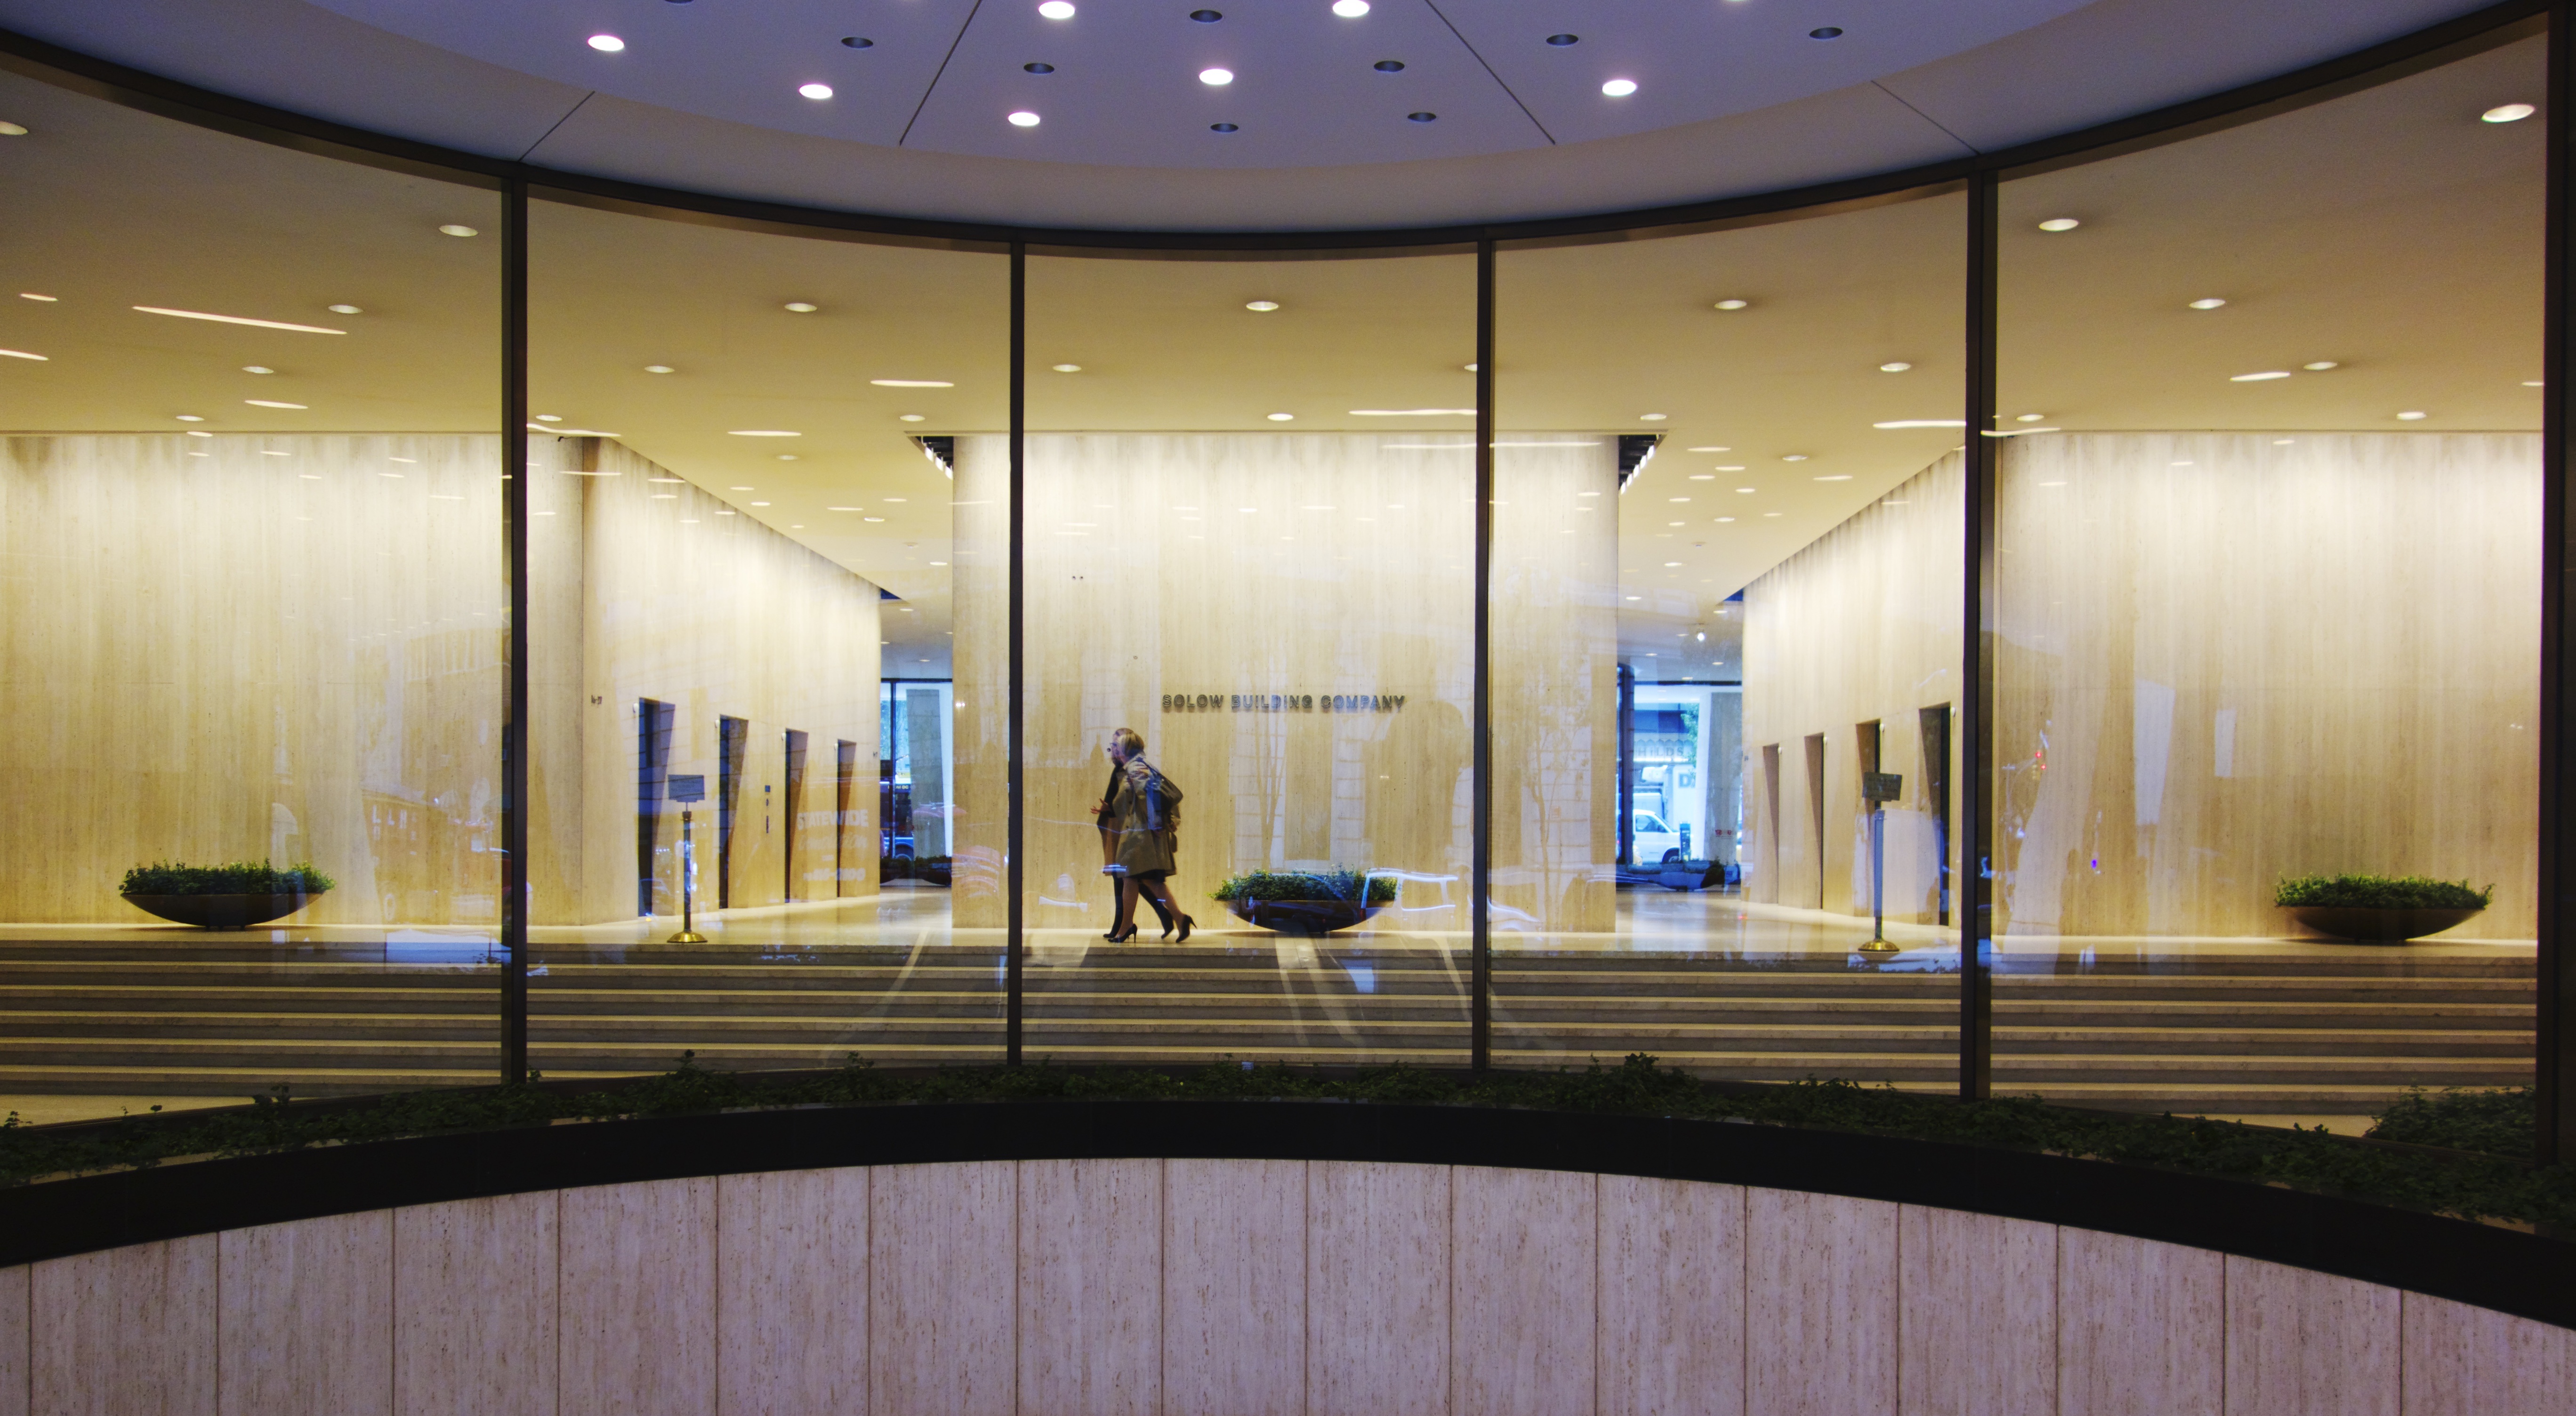
architecture, auditorium, glass, building, city, urban, new york, manhattan, downtown, evening, ceiling, nyc, office, business, lighting, interior design, design, lobby, headquarters, convention center, window covering, conference hall